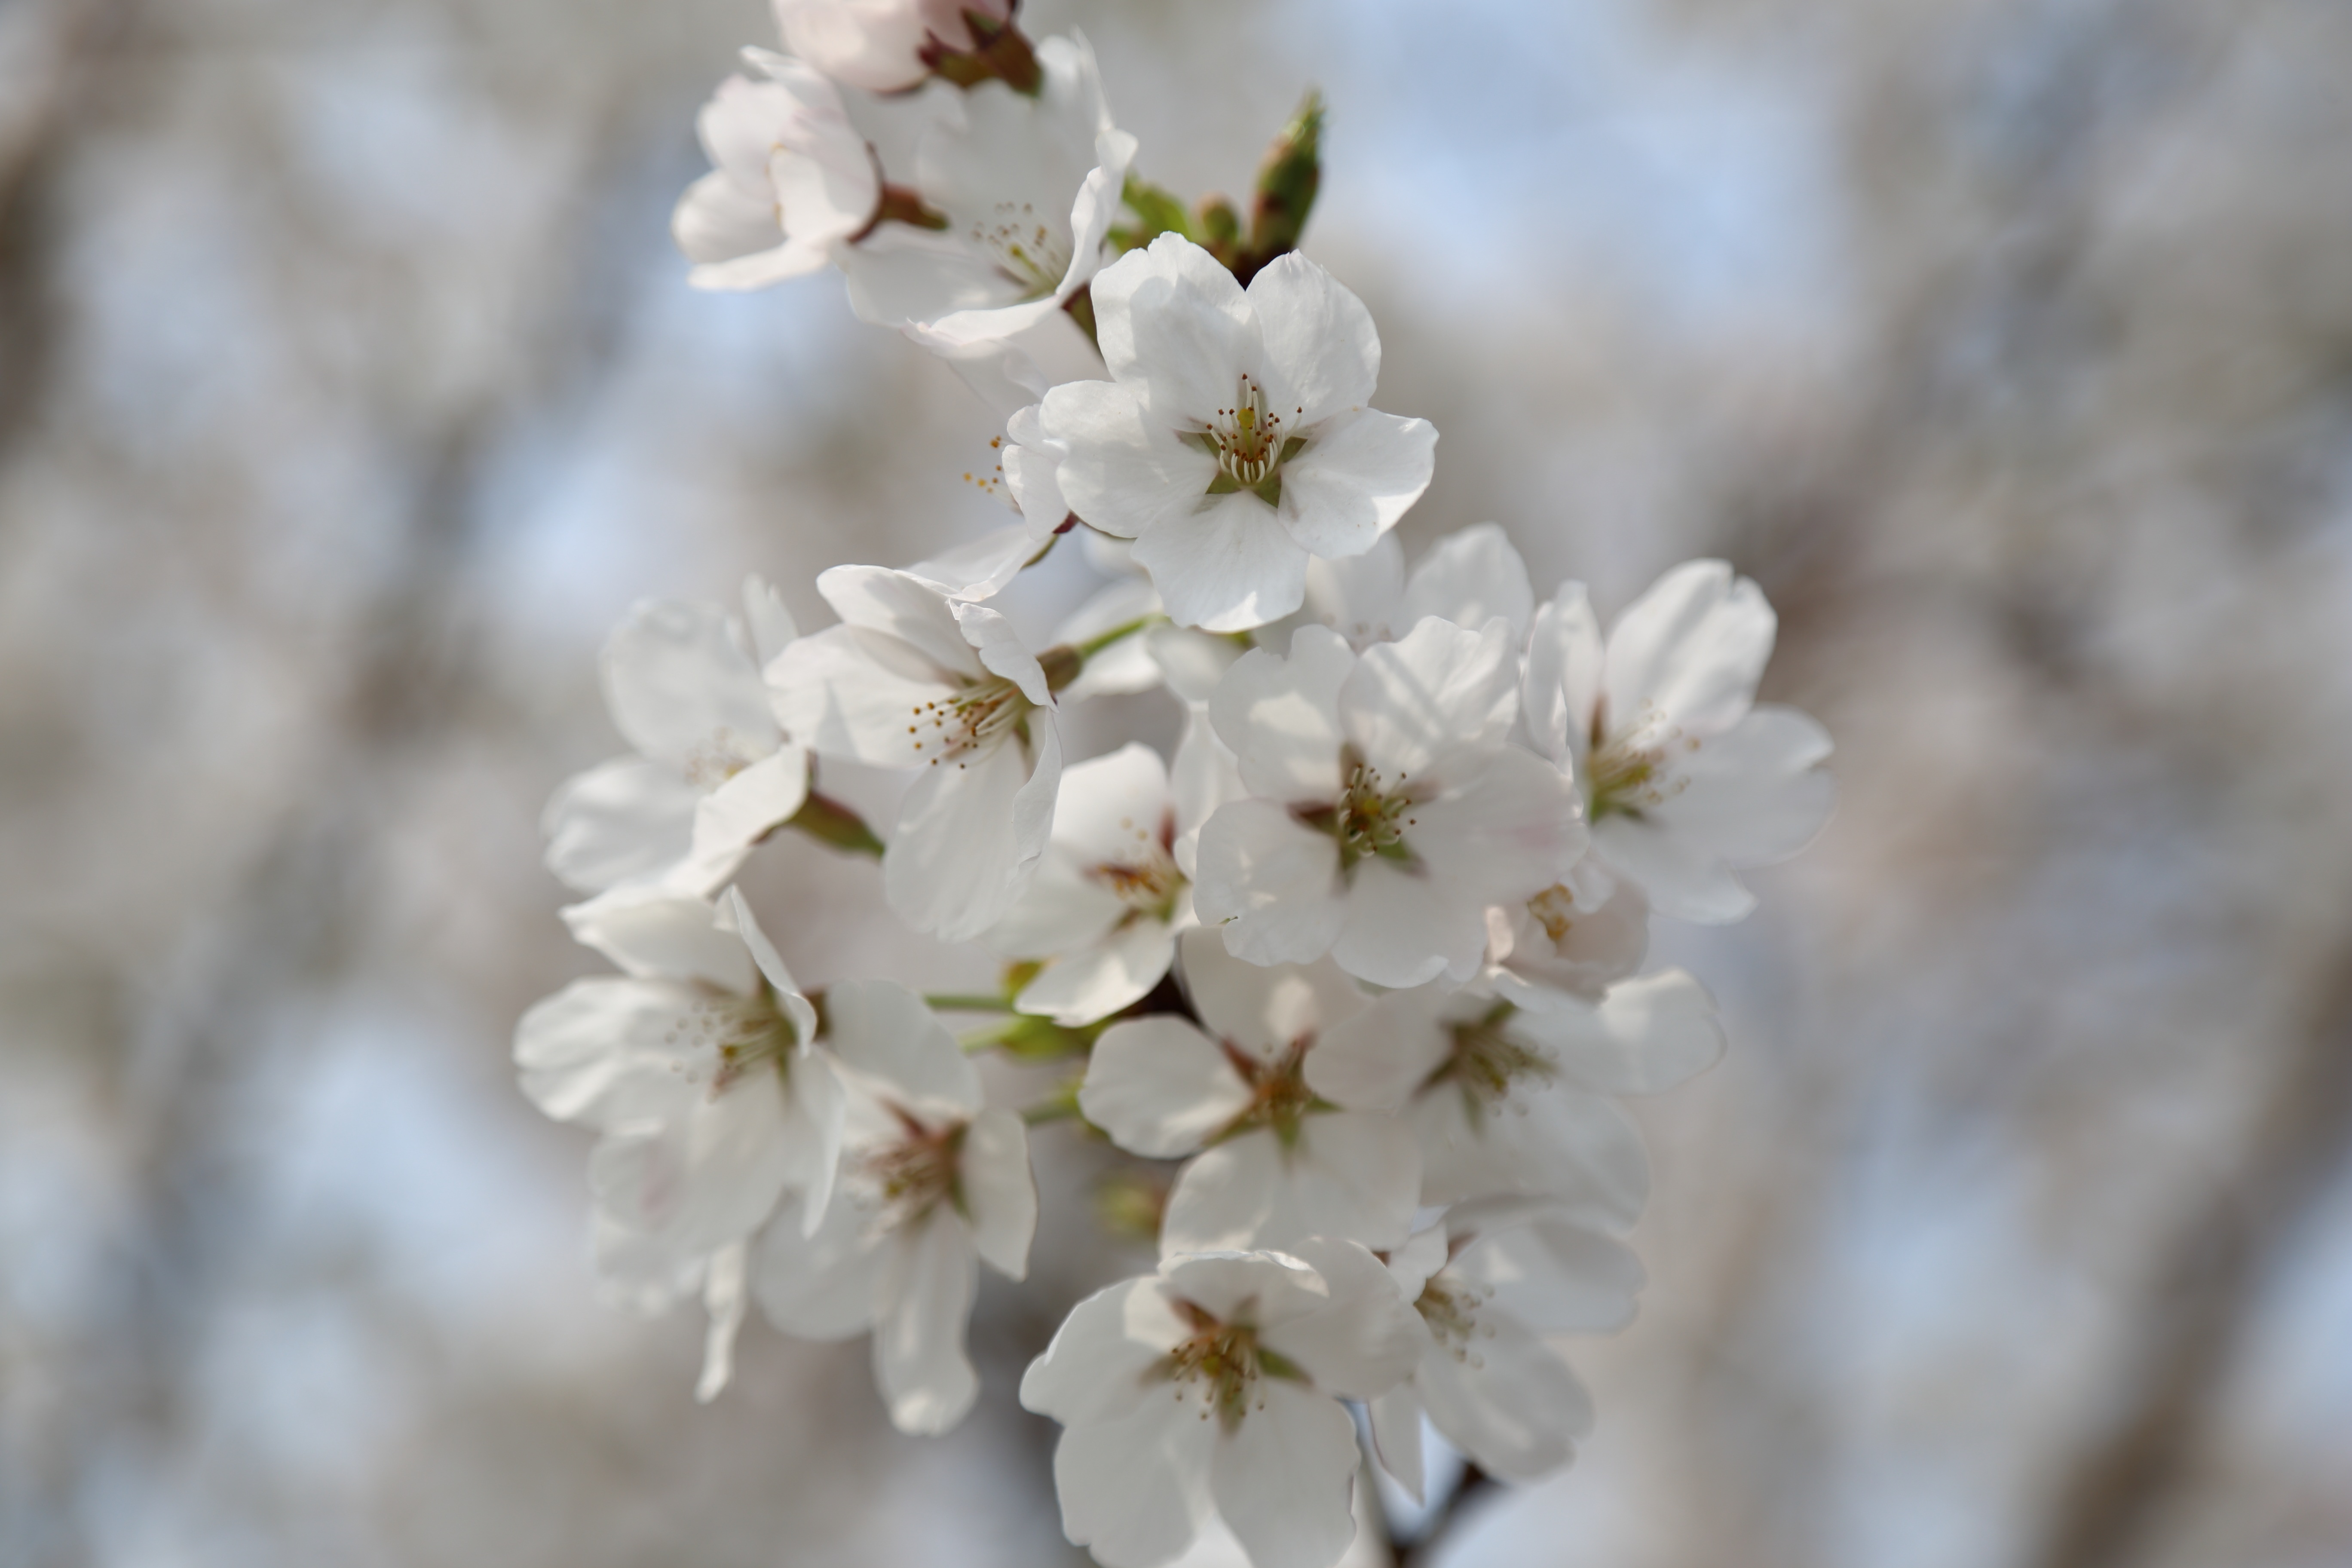
branch, blossom, plant, fruit, flower, petal, food, spring, produce, botany, flora, cherry blossom, close up, macro photography